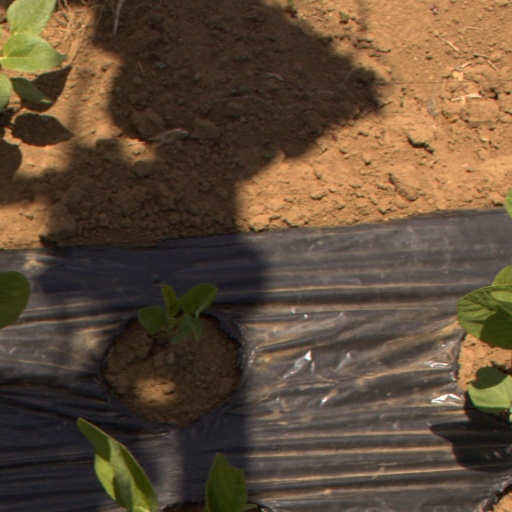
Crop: Jerusalem artichoke